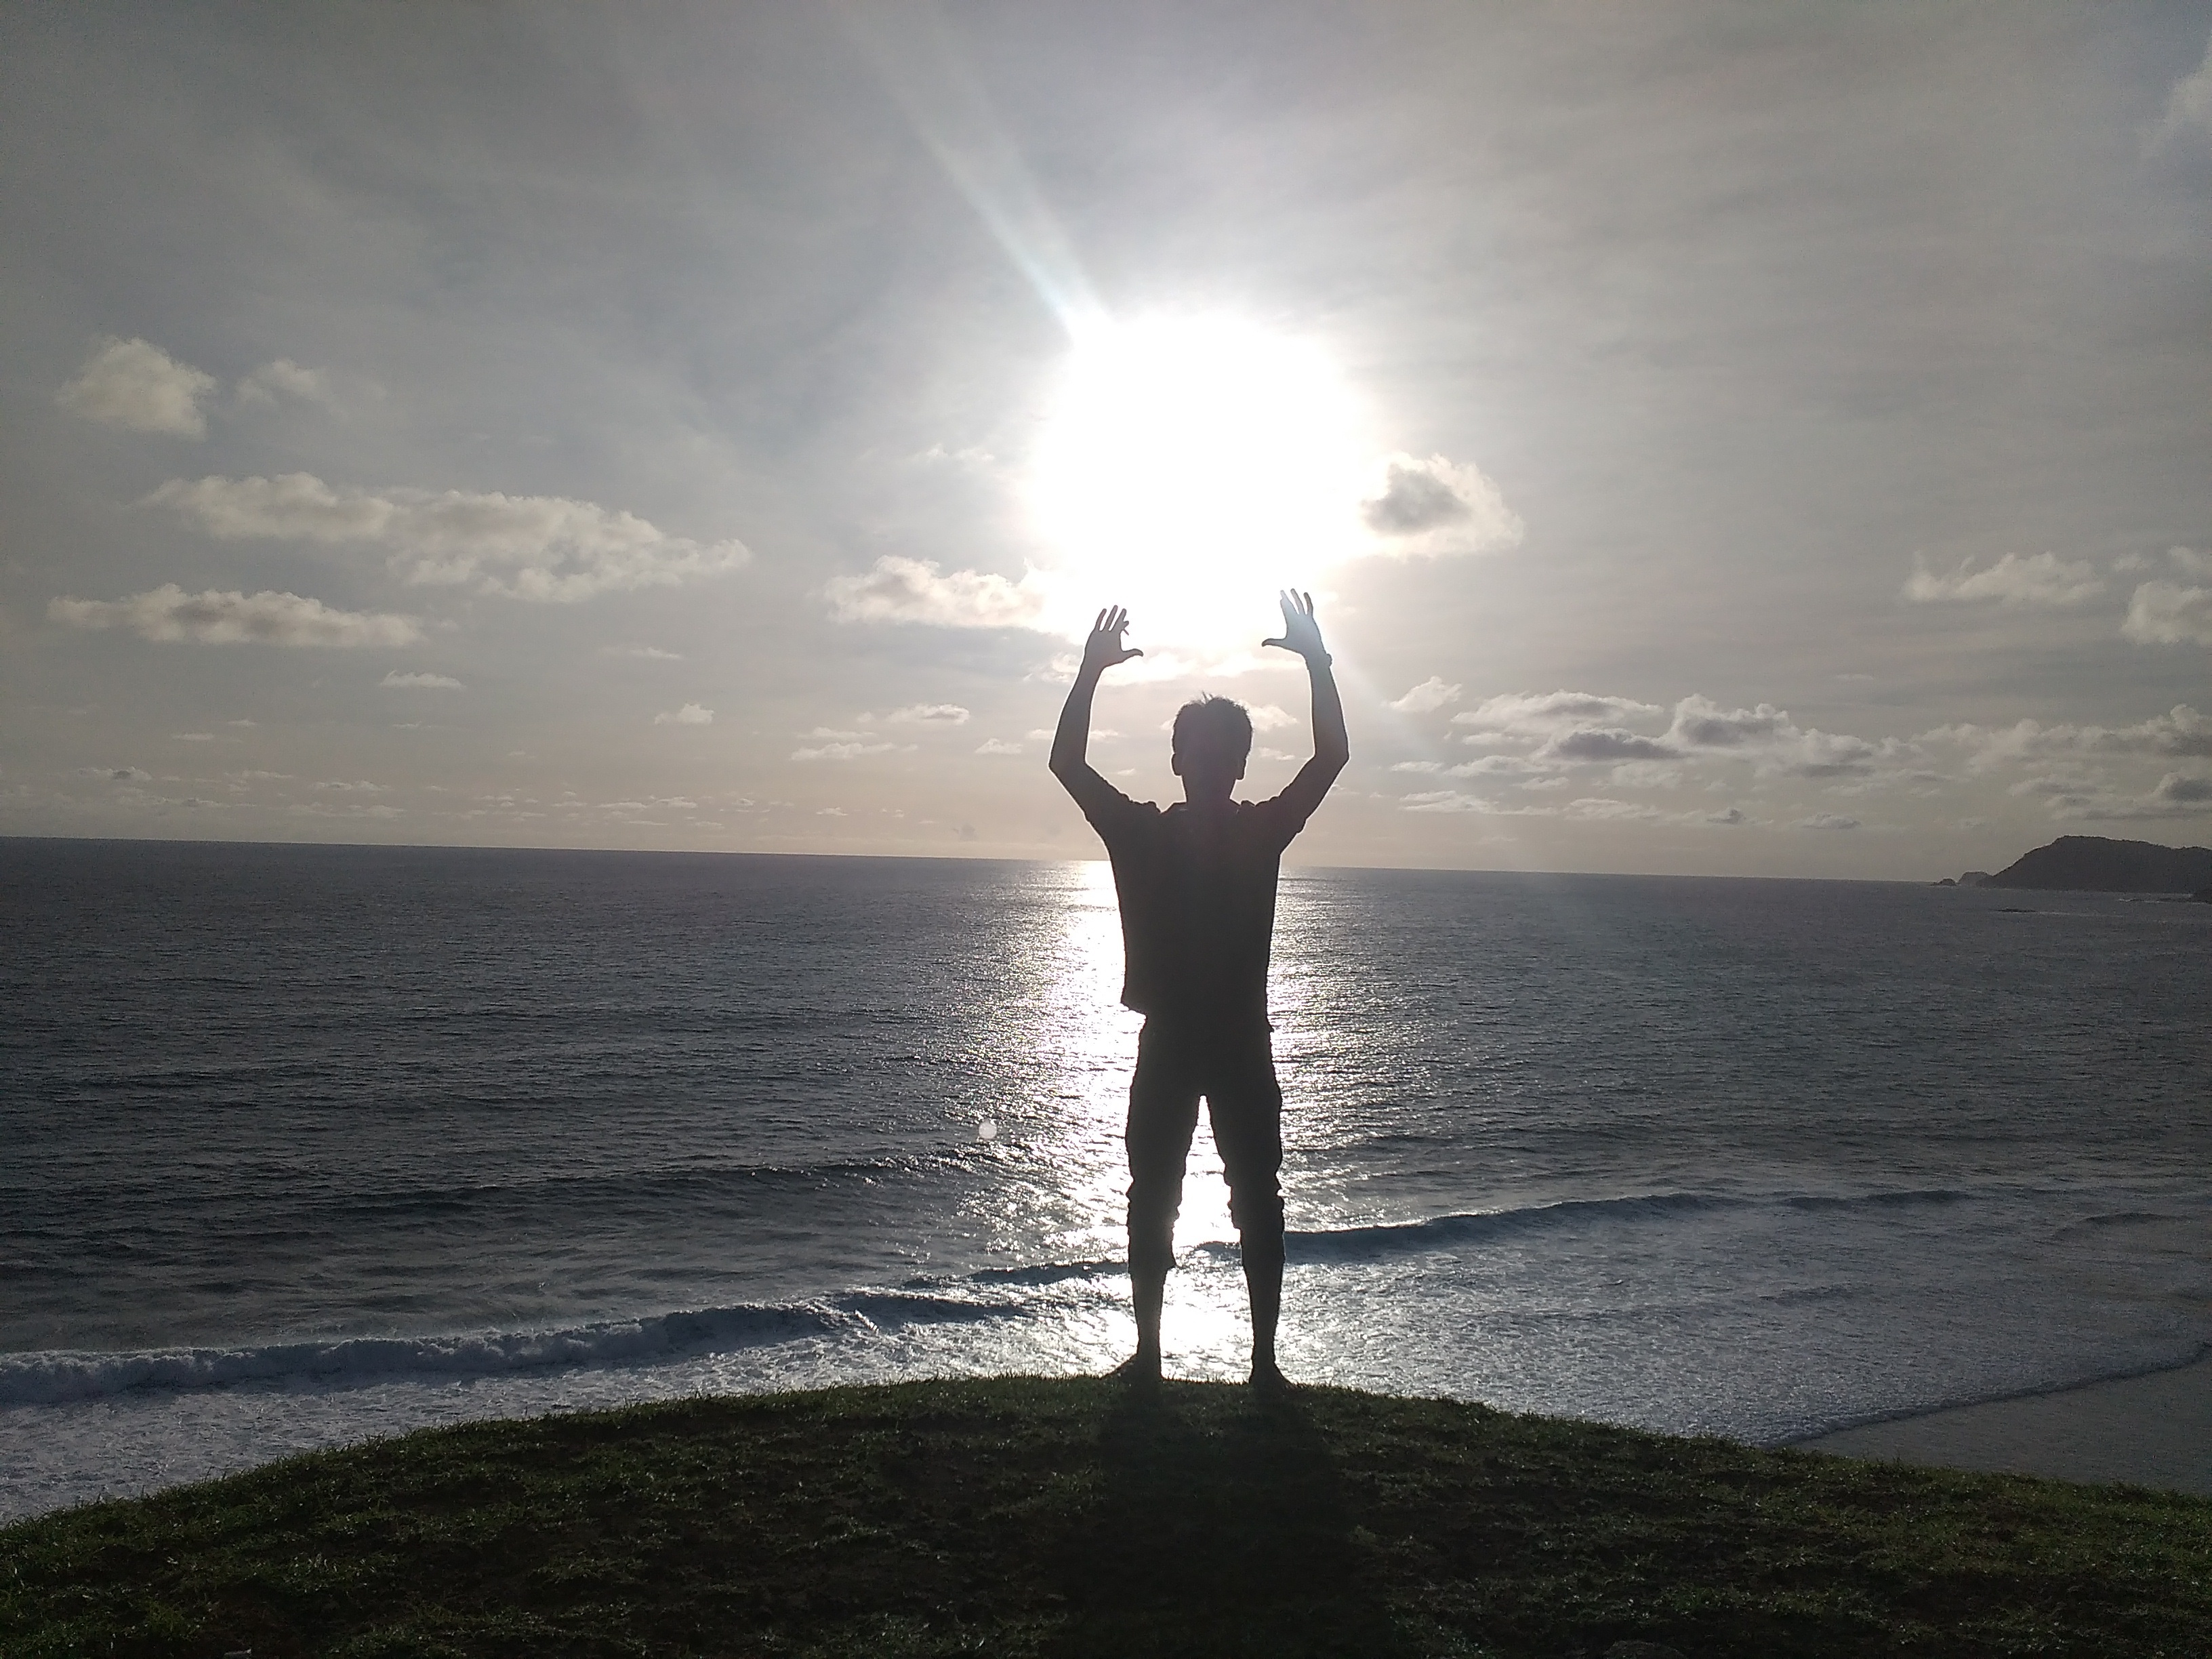
hand, beach, sea, coast, ocean, horizon, silhouette, light, cloud, sky, sun, sunrise, sunset, sunlight, morning, wave, wind, reflection, body of water